Camp Nyoda

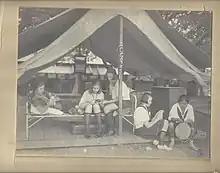
Nyoda girls in their platform tent (photo: Jessie Tarbox Beals)

In 1917, Lee and Grover Smith purchased a 75-acre farm in Jefferson Township, New Jersey, surrounded by the New York-New Jersey Highlands, to serve as the summer camp for the Montclair, New Jersey Camp Fire Girls circle. The group, led by Lee, was composed of her three daughters, Virginia, Madelyn, and Gertrude, and a few of their friends. After a rainbow appeared over the highlands during a thunderstorm, Lee and Grover chose the name "Nyoda" for the camp because, according to a popular Camp Fire Girls handbook, "Nyoda" meant "rainbow" (in an unspecified Native American language).